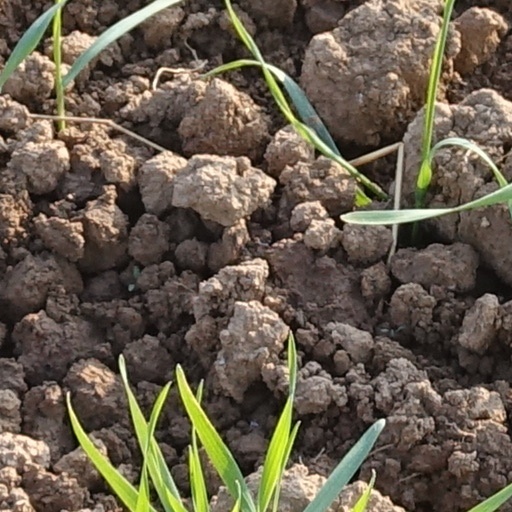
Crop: wheat